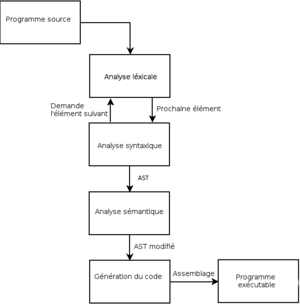
En informatique, un compilateur est un programme qui transforme un code source en un code objet. Généralement, le code source est écrit dans un langage de programmation, il est de haut niveau d'abstraction, et facilement compréhensible par l'humain. Le code objet est généralement écrit en langage de plus bas niveau, par exemple un langage d'assemblage ou langage machine, afin de créer un programme exécutable par une machine.